Gary Hughes

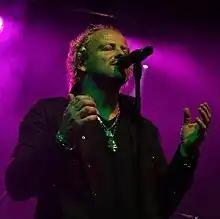
Hughes in 2011

Gary Hughes (born 5 July 1964) is an English singer. Apart from his work as a solo artist, he is the frontman and main songwriter of hard rock/melodic rock band Ten. He has also worked as a producer and songwriter on Bob Catley's first three solo albums and more recently on Serpentine's third studio album, "Circle of Knives". He has also produced Hugo's first album and has appeared on Vinny Burns' "The Journey" solo album and on the "Ayreonauts Only" album by the band Ayreon.